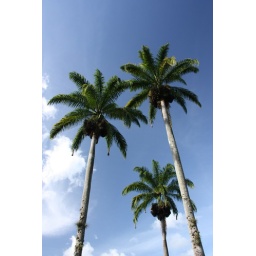
3 palm trees with blue sky and clouds in the background